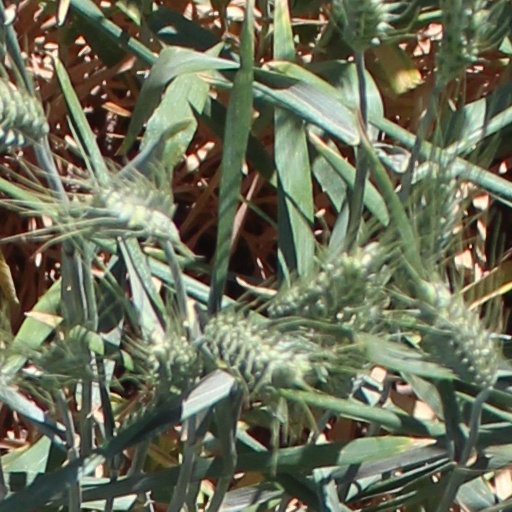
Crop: wheat